Wilkins Mill Covered Bridge

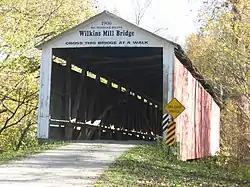
Wilkins Mill Covered Bridge

The Wilkins Mill Covered Bridge is north of Rockville, Indiana, United States. The single span Burr Arch Truss covered bridge structure was built by William Hendricks in 1906. The bridge is long, wide, and high.